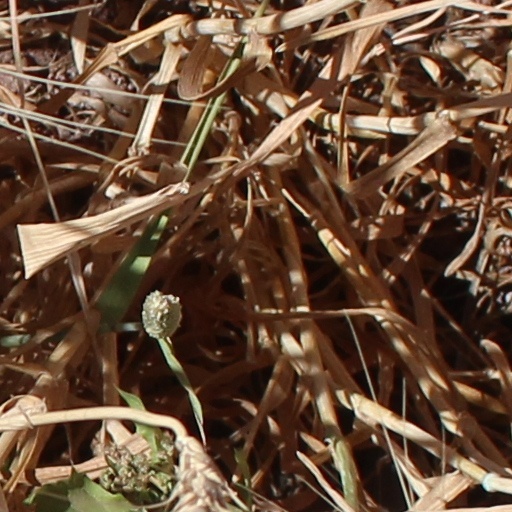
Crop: wheat